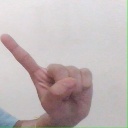
अक्षर: ए